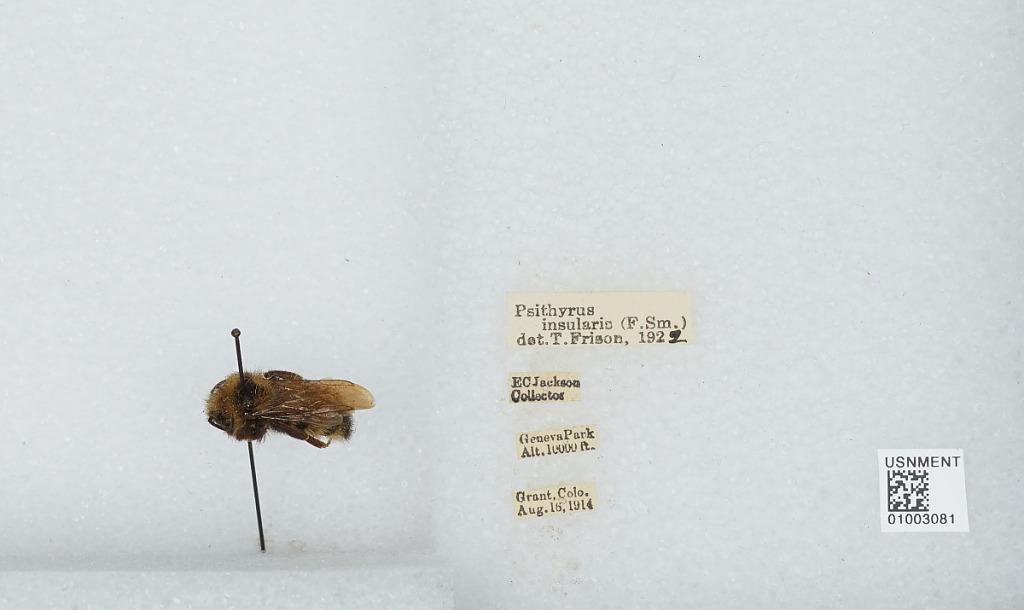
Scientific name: Bombus (Psithyrus) insularis (Smith)
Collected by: E. Jackson
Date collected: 1914-8-16
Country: United States
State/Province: Colorado
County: Park
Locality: Geneva Park, Grant
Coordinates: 39.5178, -105.727
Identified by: Frison, T.